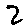
Label: 2